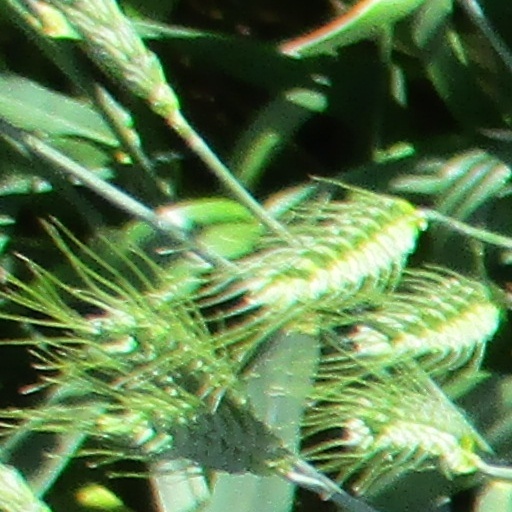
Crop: wheat